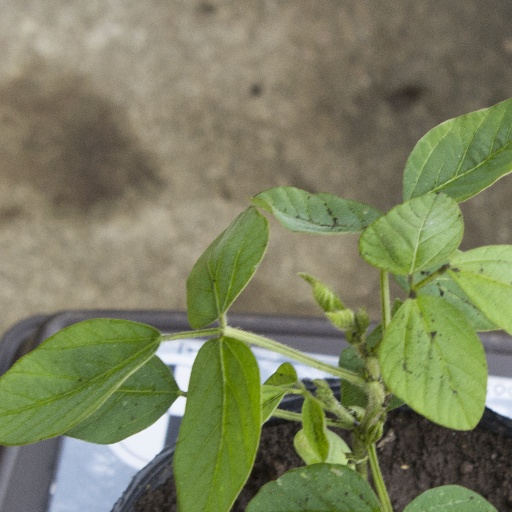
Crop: soybean